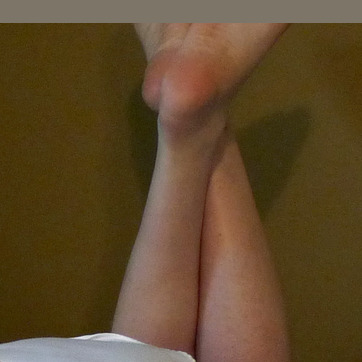
Material: skin